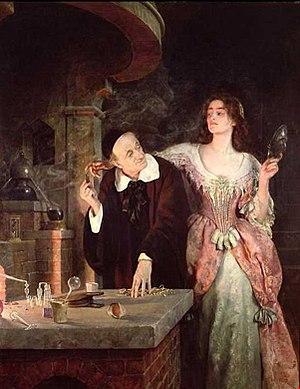
titre
Le laudanum est une teinture alcoolique d'opium très addictive. La préparation à base d'alcaloïdes issue du pavot somnifère est surtout prescrite dans le traitement symptomatique des diarrhées aiguës et chroniques, résistantes à tout autre traitement médicamenteux. Cette teinture d'opium, quelquefois adoucie par du sucre, est aussi appelée vin d'opium.